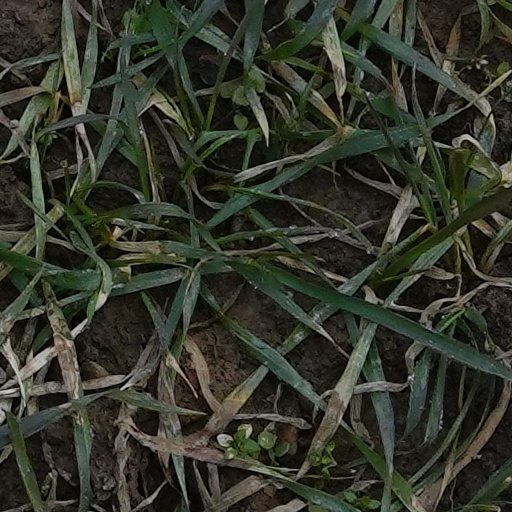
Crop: wheat